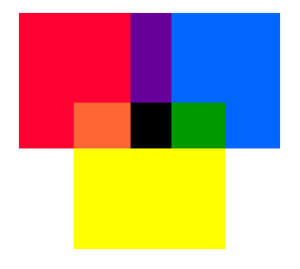
Rouge, Jaune, Bleu désigne un système d'enseignement des couleurs en peinture, en design, en décoration, en teinture qui désigne des colorants appartenant à ces trois champs chromatiques comme couleurs primaires ou élémentaires pour la conception des mélanges de matières colorées.